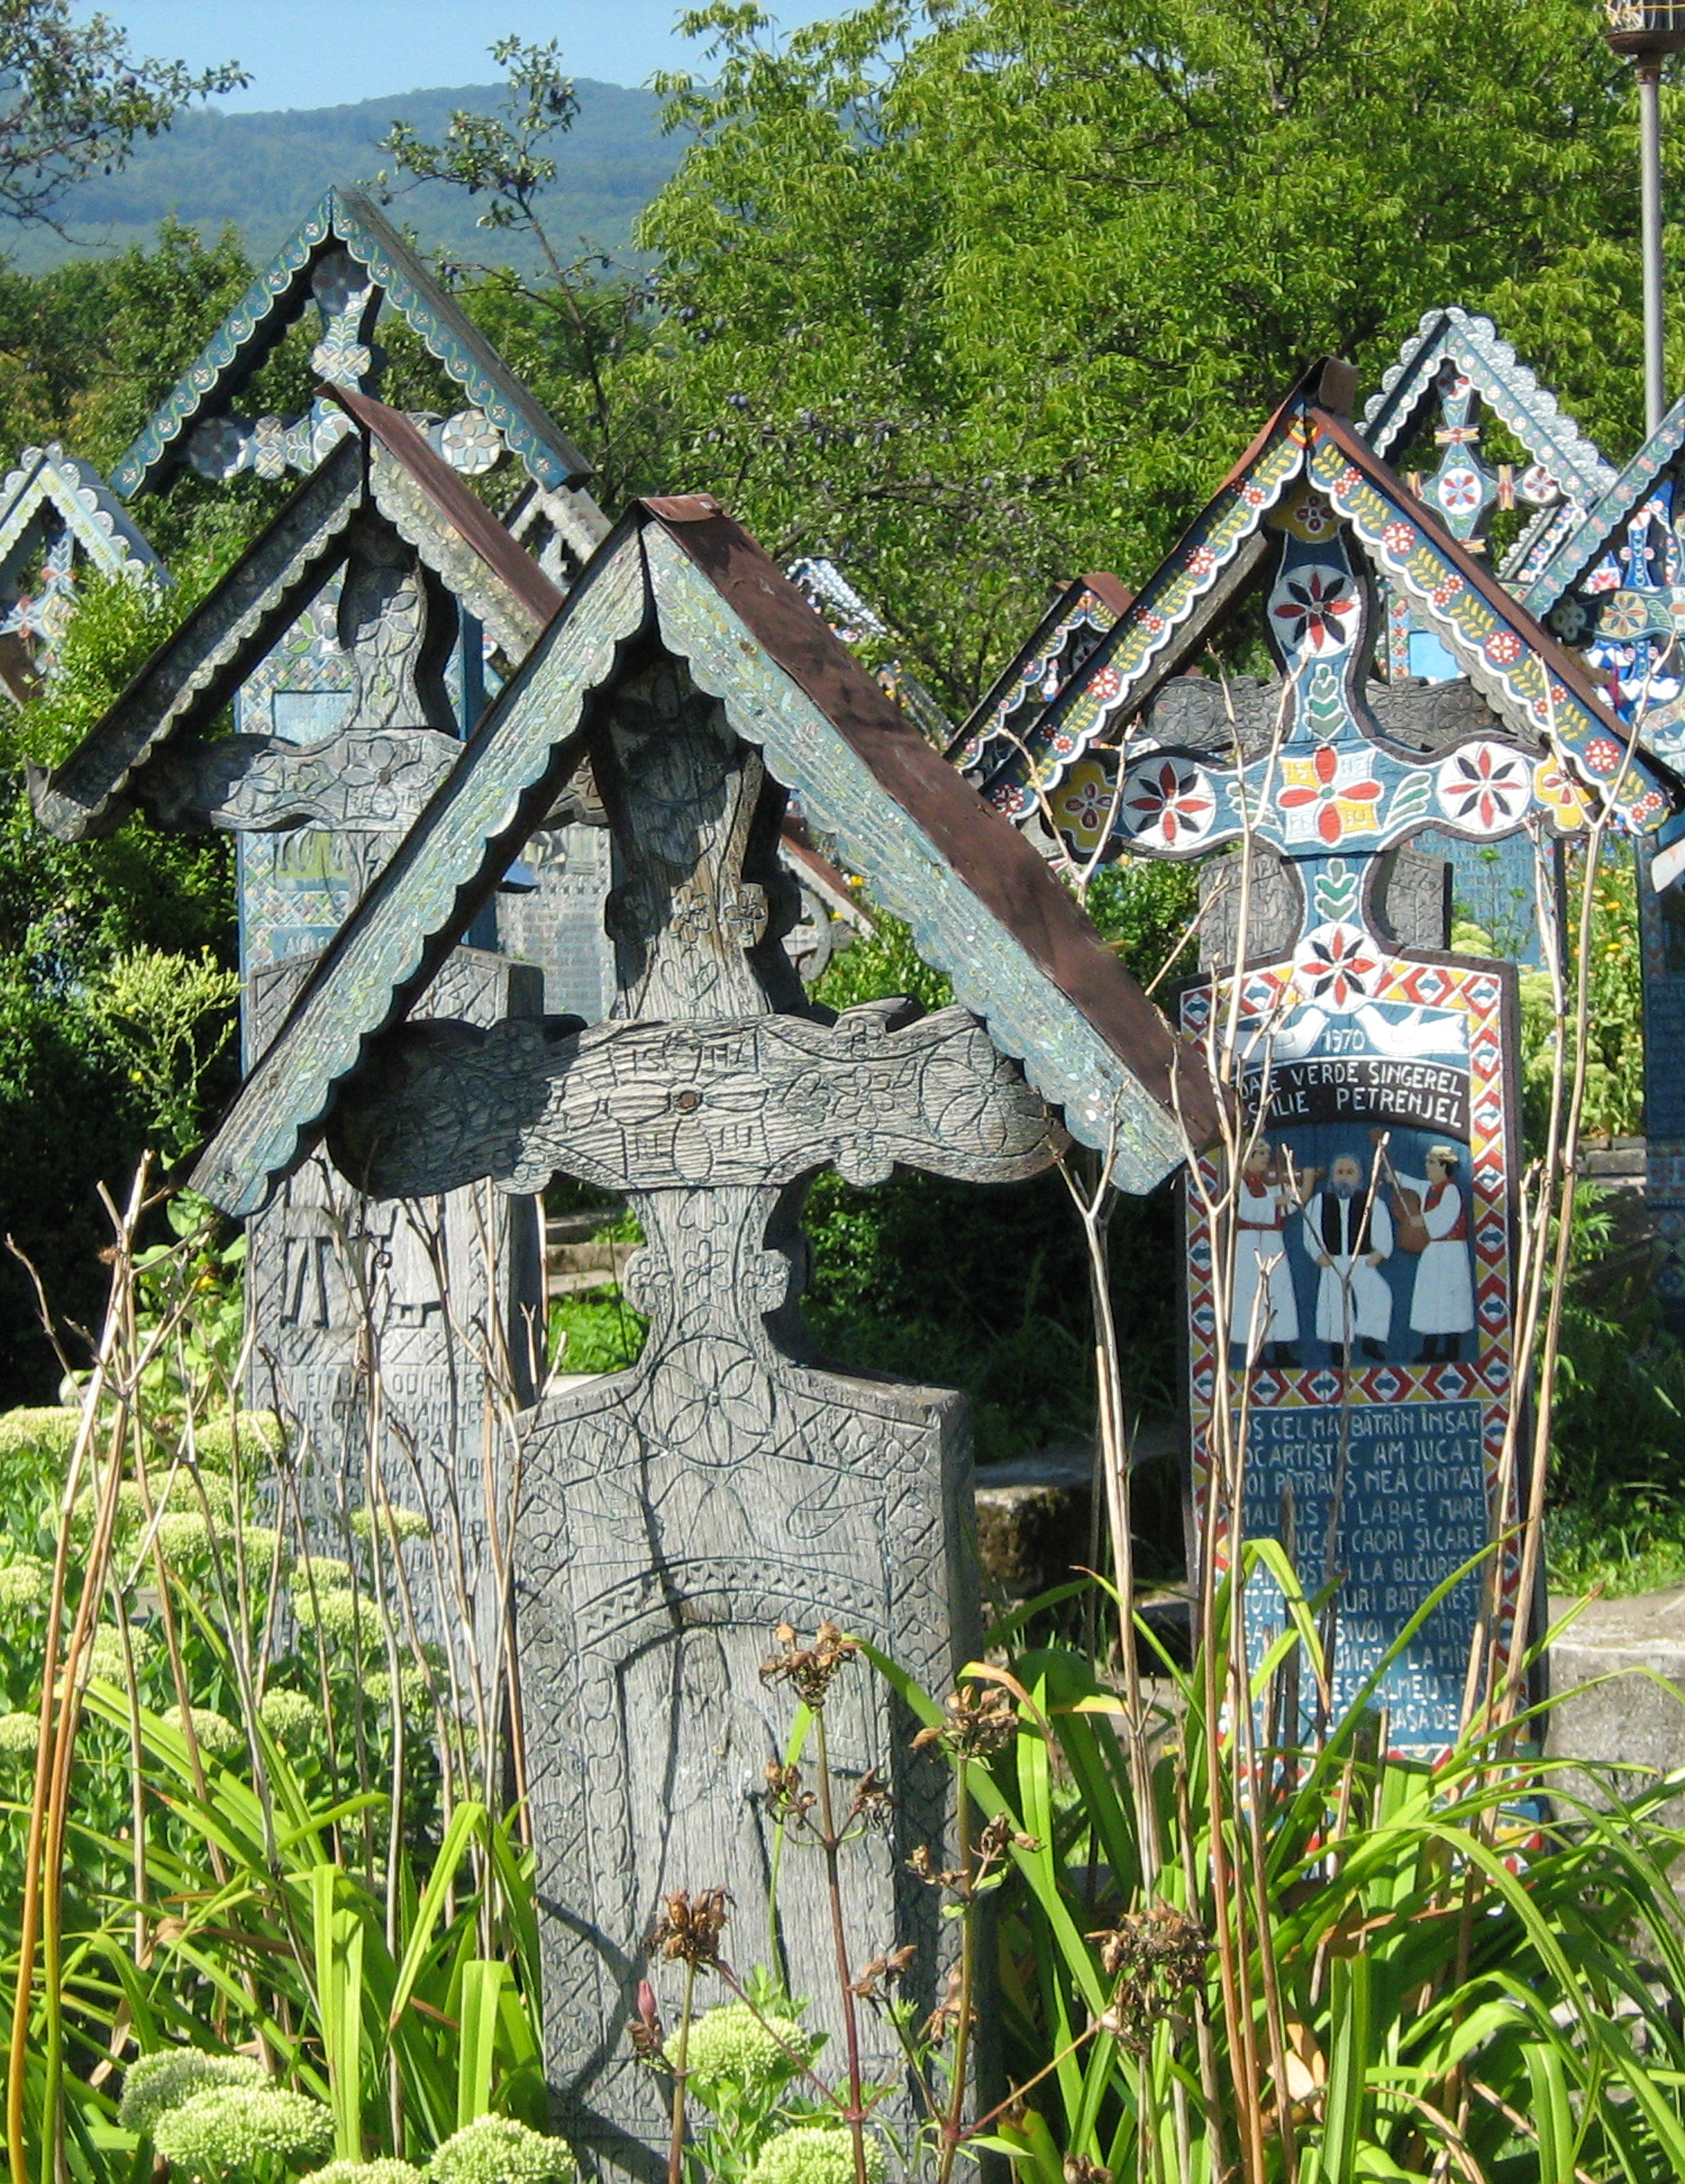
house, hut, village, jungle, cottage, halloween, holiday, cemetery, garden, tombstone, happy, emotion, romania, cimitir, rural area, sapanta, outdoor structure